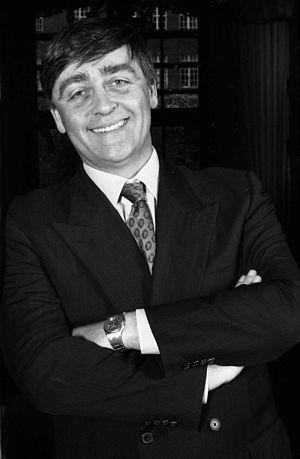
Gerald Cavendish Grosvenor, 6ᵉ duc de Westminster, est un membre de la Chambre des Lords, général de l'Armée britannique et propriétaire du groupe Grosvenor.
La famille Grosvenor est une famille de l'aristocratie britannique.